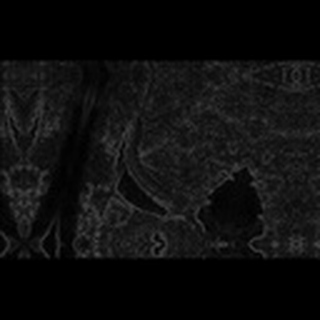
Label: cotton_army_worm